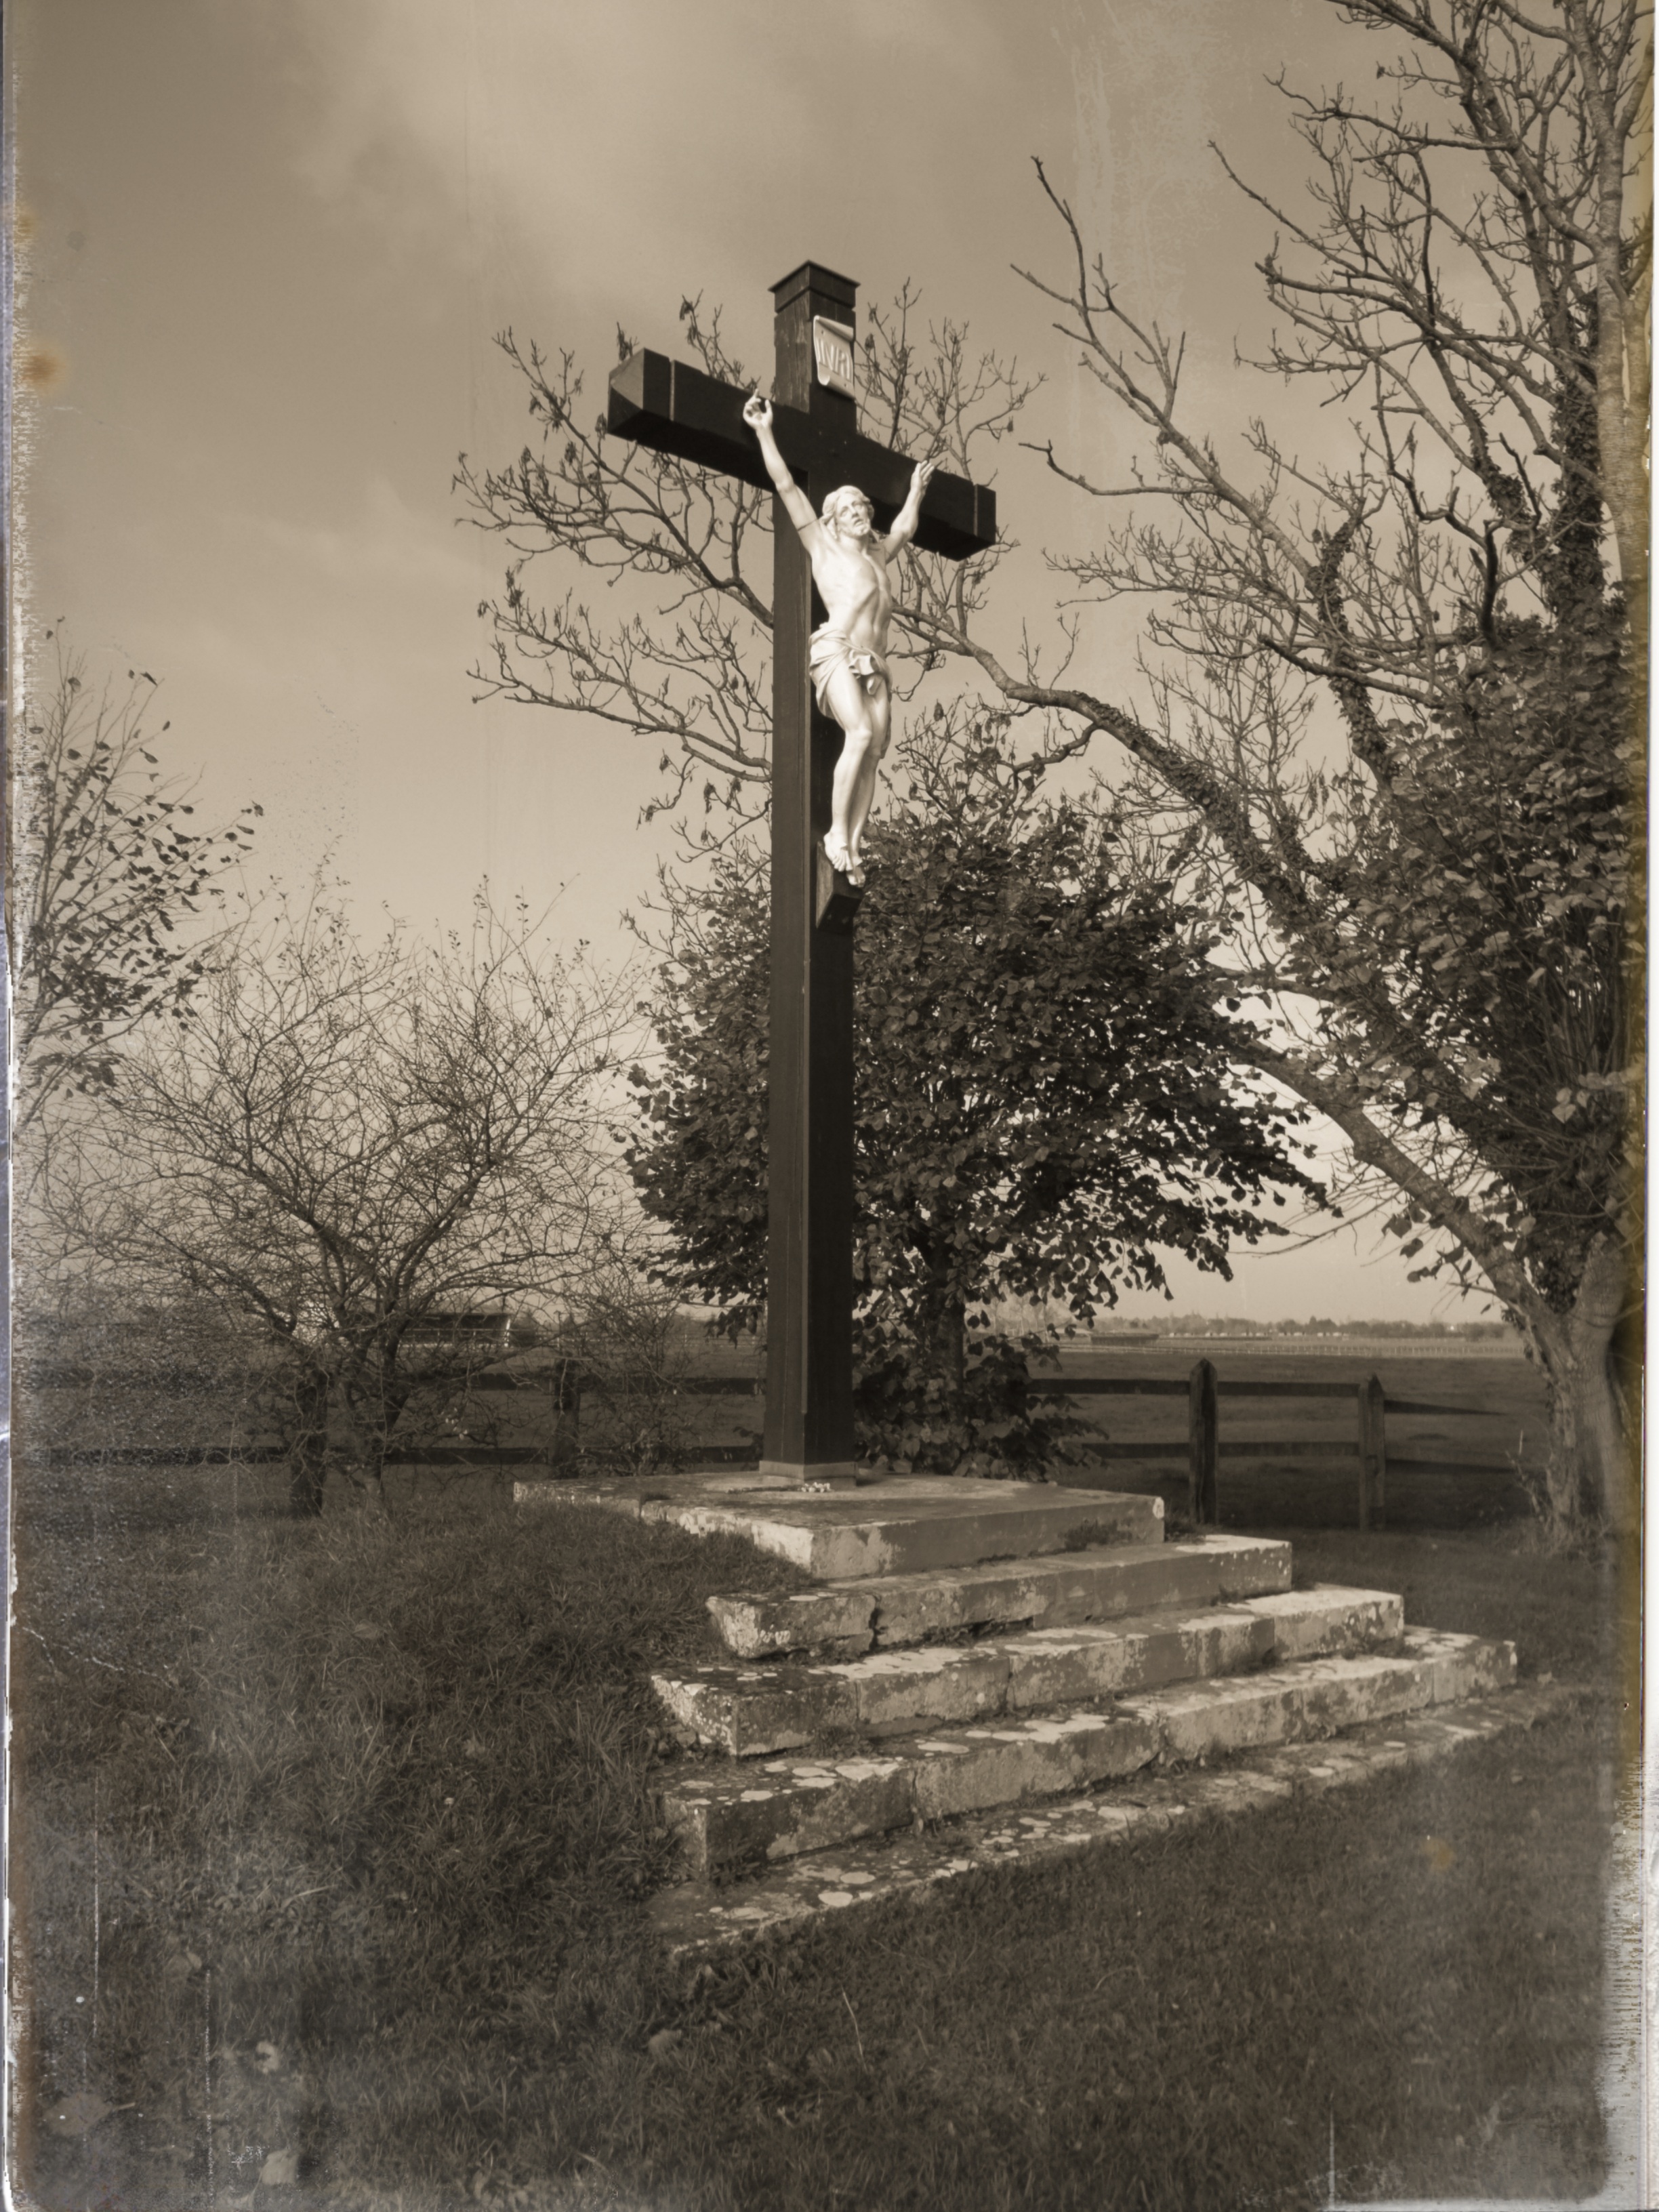
tree, black and white, white, wall, monument, statue, cross, monochrome, sculpture, memorial, sepia, art, photograph, jesus, image, shape, jesus christ, calvary, monochrome photography